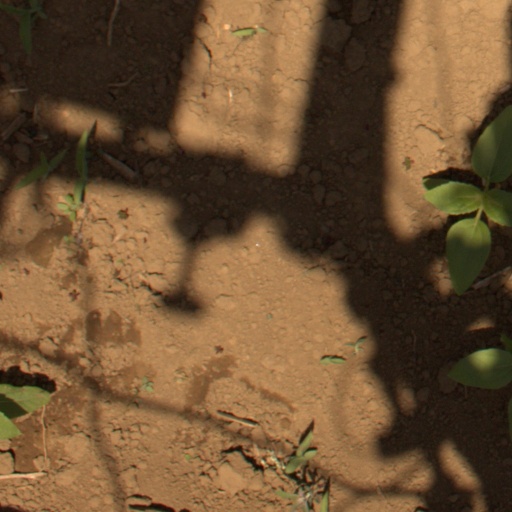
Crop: Jerusalem artichoke